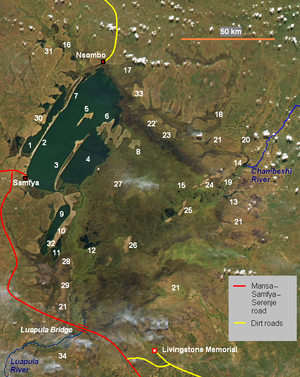
Bangweulusøen
Satellitfoto af søen
"Bangweulusøen eller Lake Bangweulu er en stor men lavvandet sø i Zambia. Bangweulu betyder ""stedet hvor vandet når himlen"". Det gråblå vand forsvinder ud i horisonten og blander sig fuldstændig med himlen. Derfor kan det være svært at sige præcis hvor horisonten er. Sumpe omkranser søen med flere hundrede kilometer – området kaldes Bangweulusumpen. Søen løber ud i Luapula-floden. Chambeshi-floden løber ud i Luapula i Bangweulusumpen.